Herbert Sparling

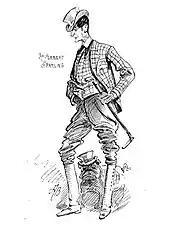
as Josiah Higgins in "Morocco Bound" (1893)

In July 1911 Sparling accompanied Marie George in a performance at Brighton Palace Pier, where: